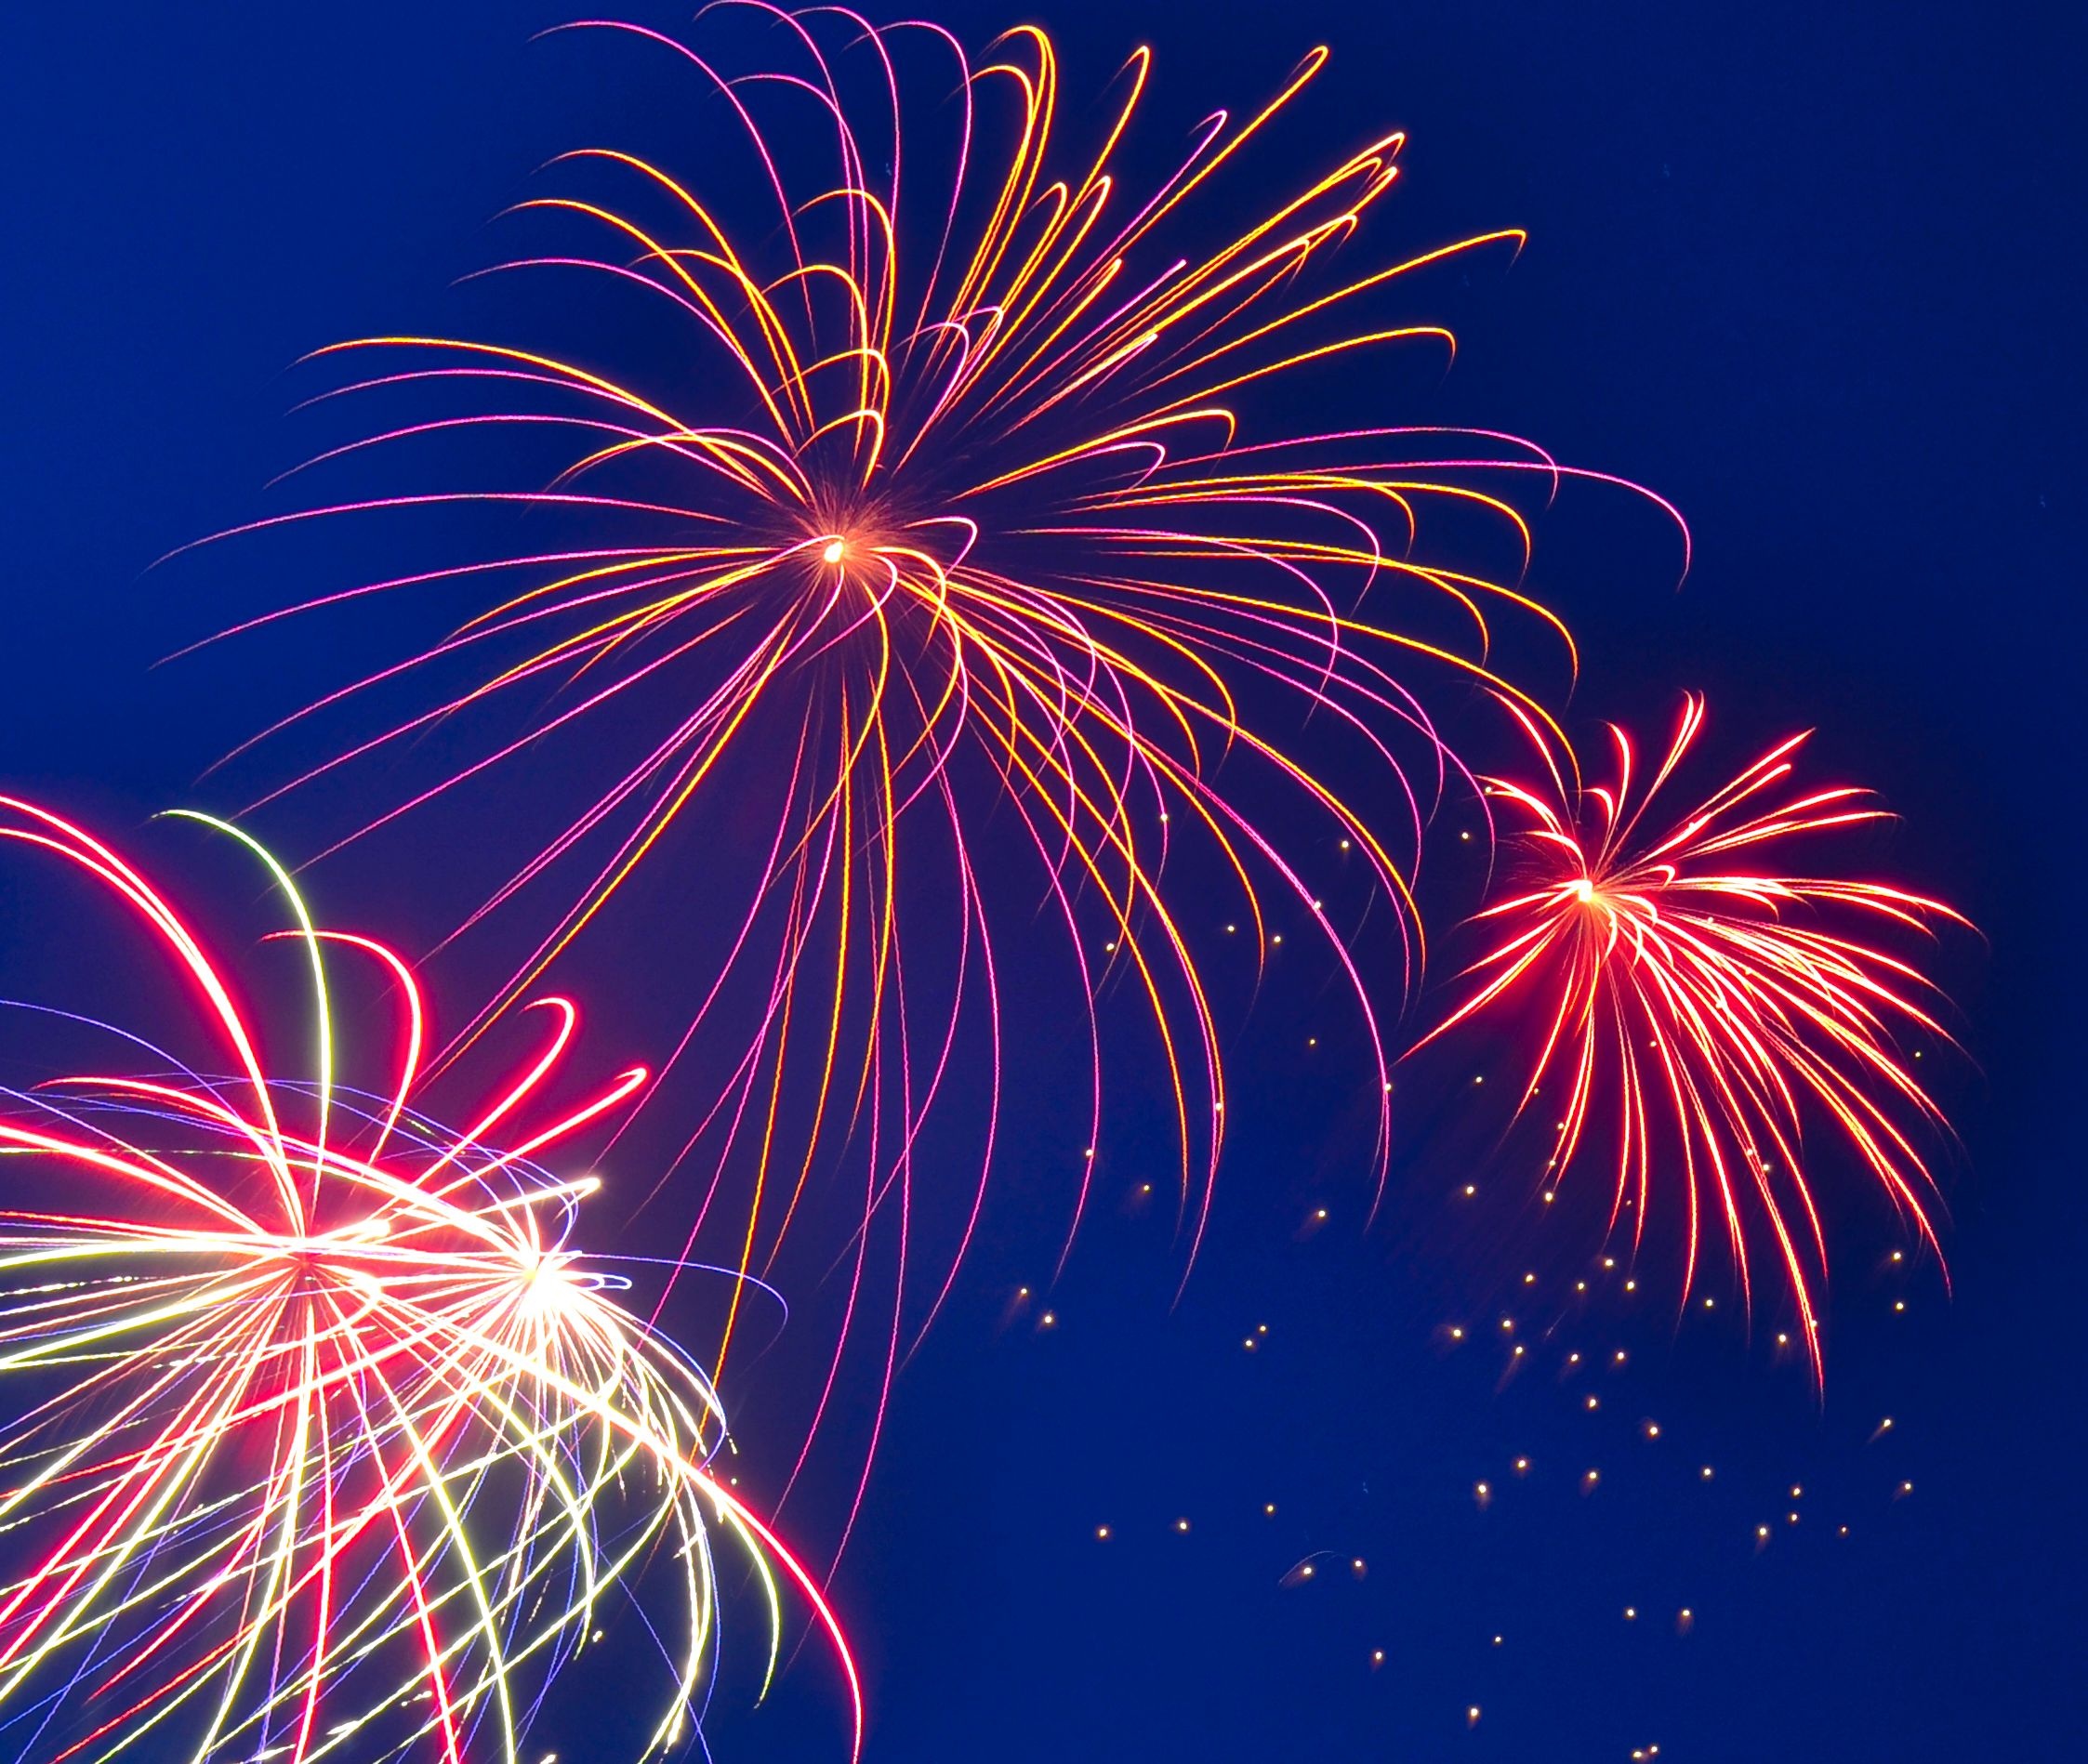
recreation, celebration, holiday, colorful, fourth of july, fireworks, illustration, event, burst, patriotic, outdoor recreation